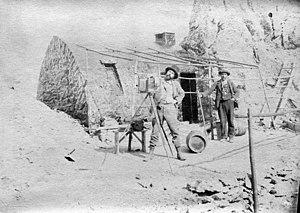
Le refuge de Tuquerouye ou refuge Lourde-Rocheblave est un refuge de montagne situé à 2 666 m d’altitude dans le pays Toy, dépendant administrativement de la commune de Gavarnie-Gèdre dans le département des Hautes-Pyrénées en région Occitanie.
Félix Régnault est un éditeur, libraire, naturaliste et spéléologue toulousain, né à Toulouse le 29 octobre 1847 et mort le 29 mars 1908 à Toulouse. Ses découvertes concernant la Préhistoire l’ont rendu célèbre. Toutefois son absence de formation scientifique ne lui a pas permis de traiter en profondeur les multiples sujets auxquels il s’est intéressé.